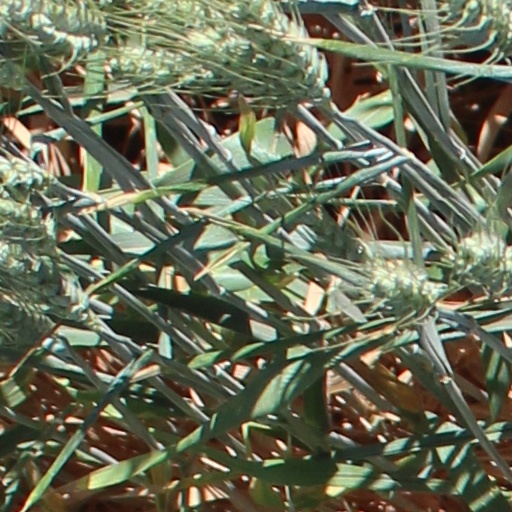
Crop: wheat